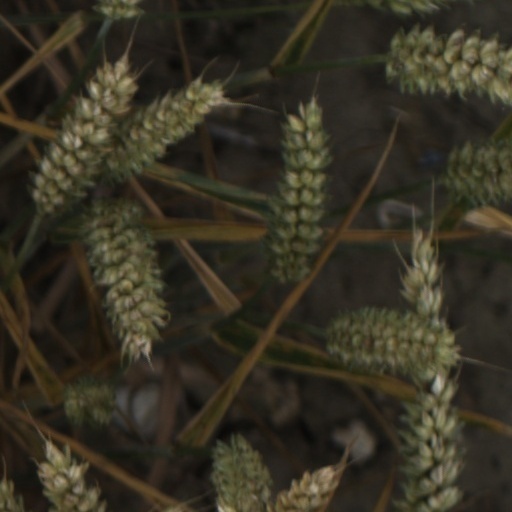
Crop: wheat